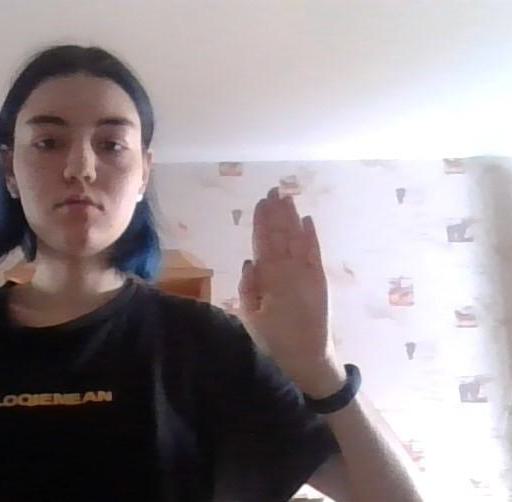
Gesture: stop